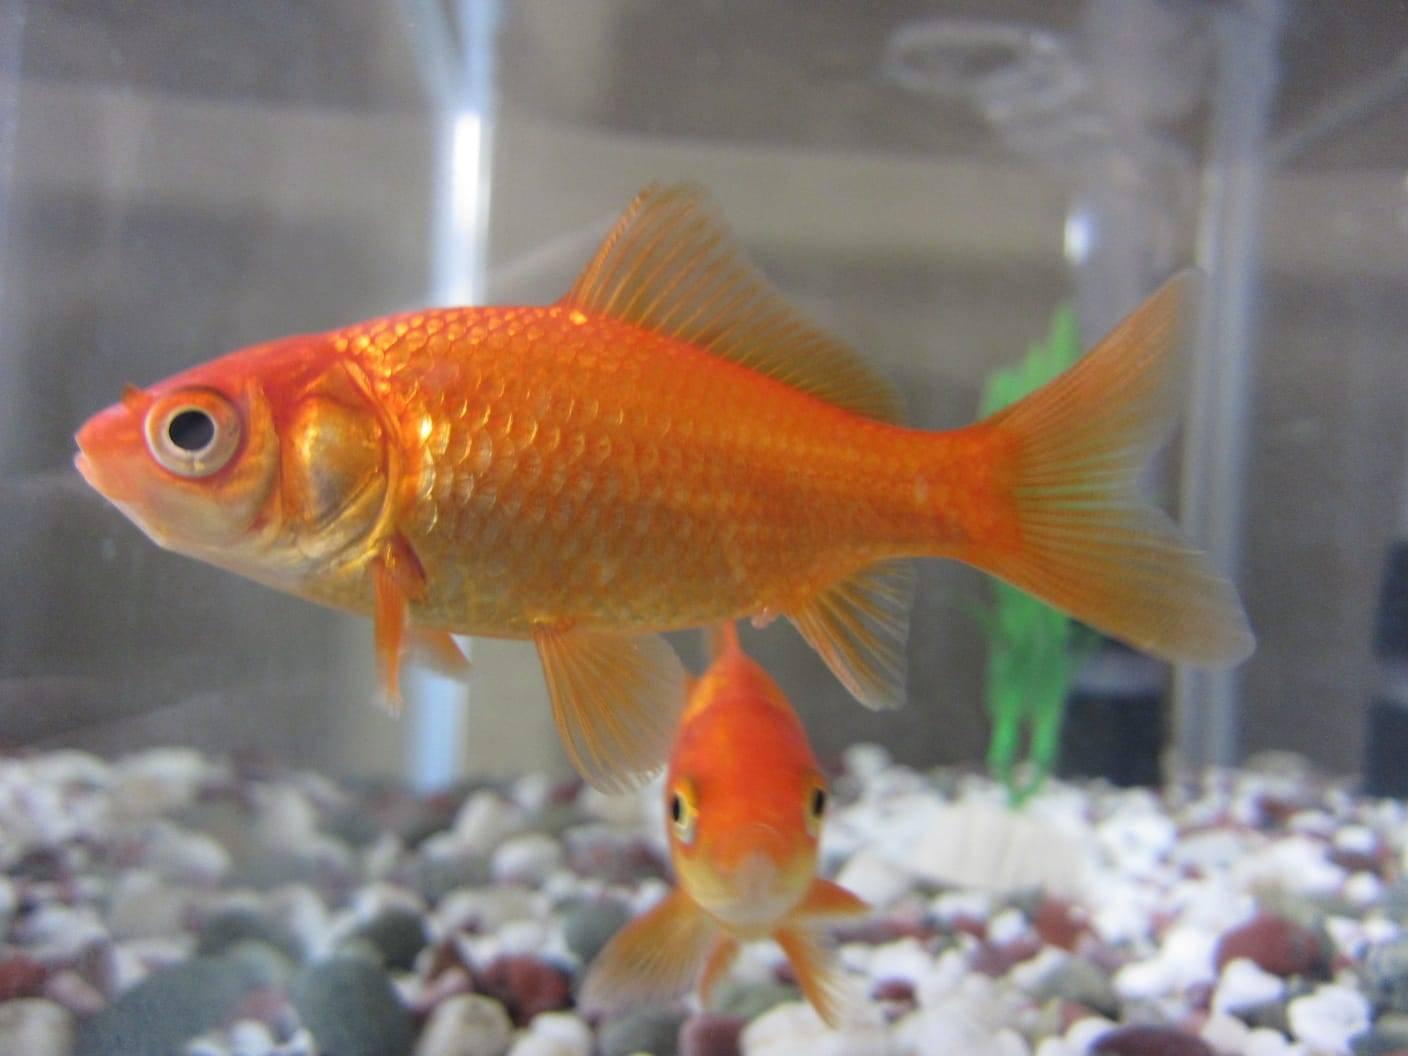
Samaki wa rangi ya chungwa anaogelea ndani ya kontena maalumu la kufugia, akionesha ustawi mzuri kutokana na uzalishaji bora pia na matumizi ya maji safi. Huku mfugaji akihakikisha mazingira yao yanatunzwa vizuri ili kuongeza uzalishaji.